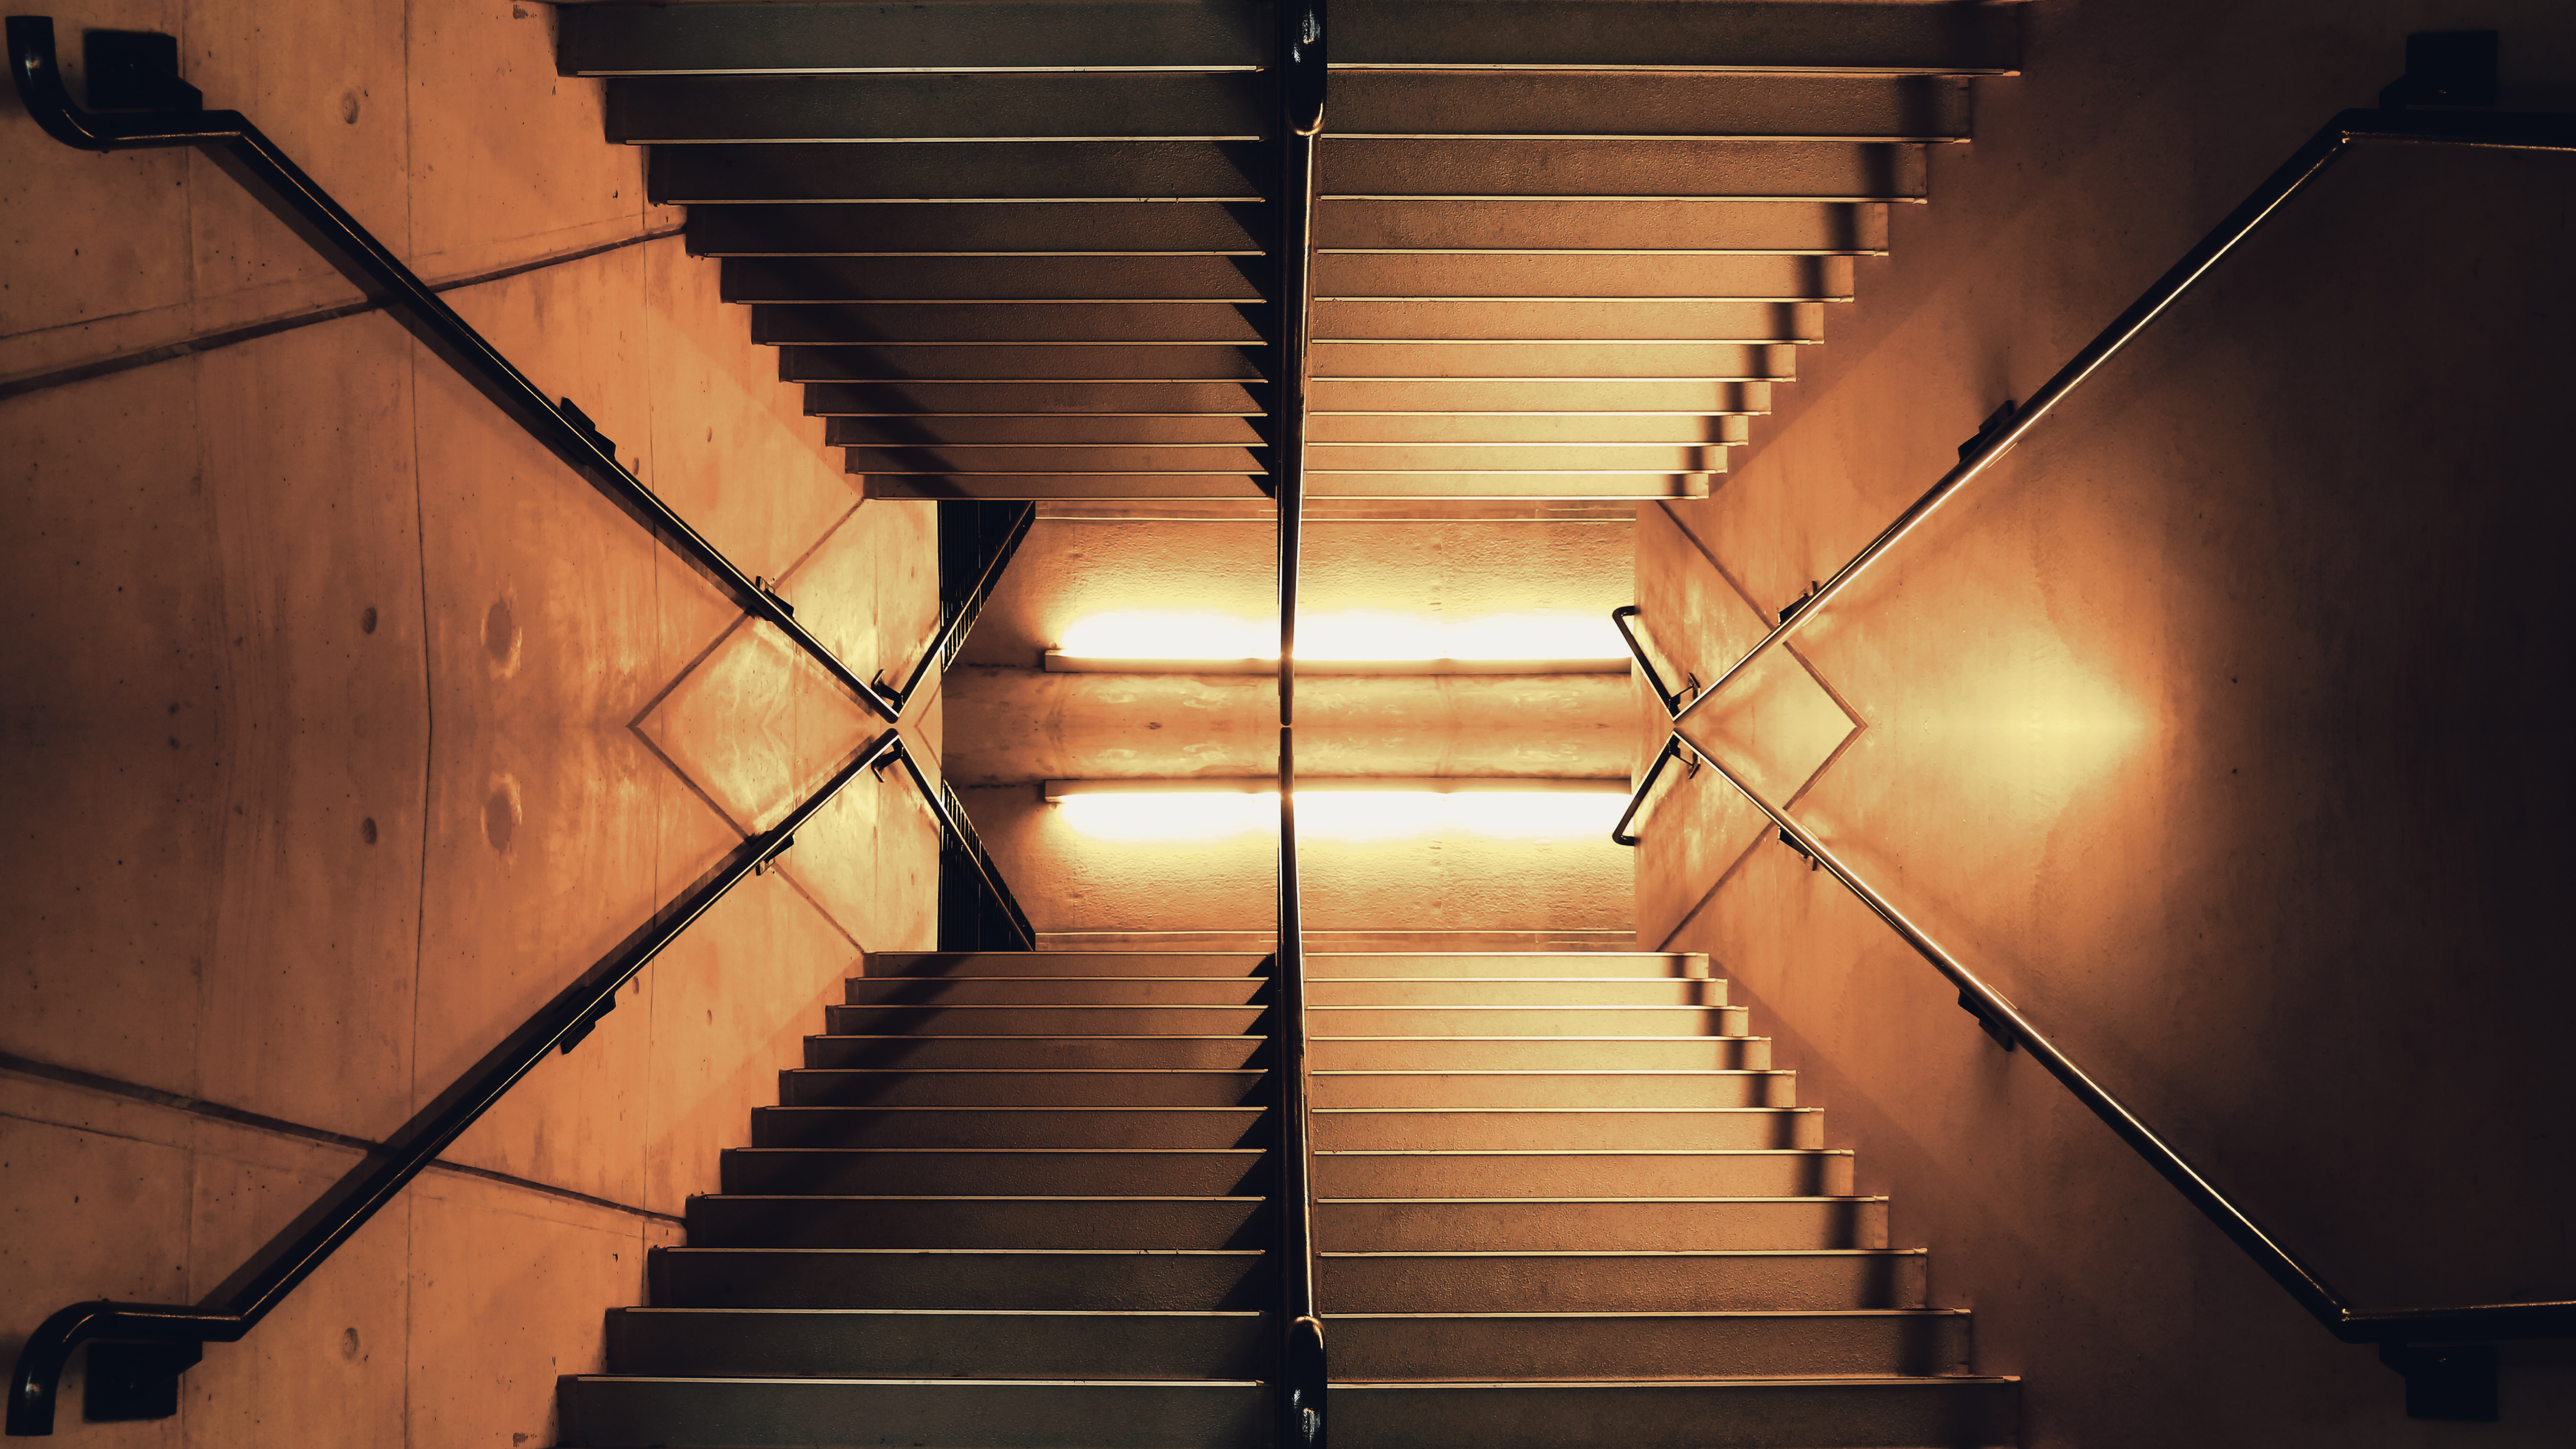
light, architecture, wood, sunlight, perspective, wall, step, dark, line, darkness, lighting, interior design, handrail, stairs, symmetry, shape, window covering